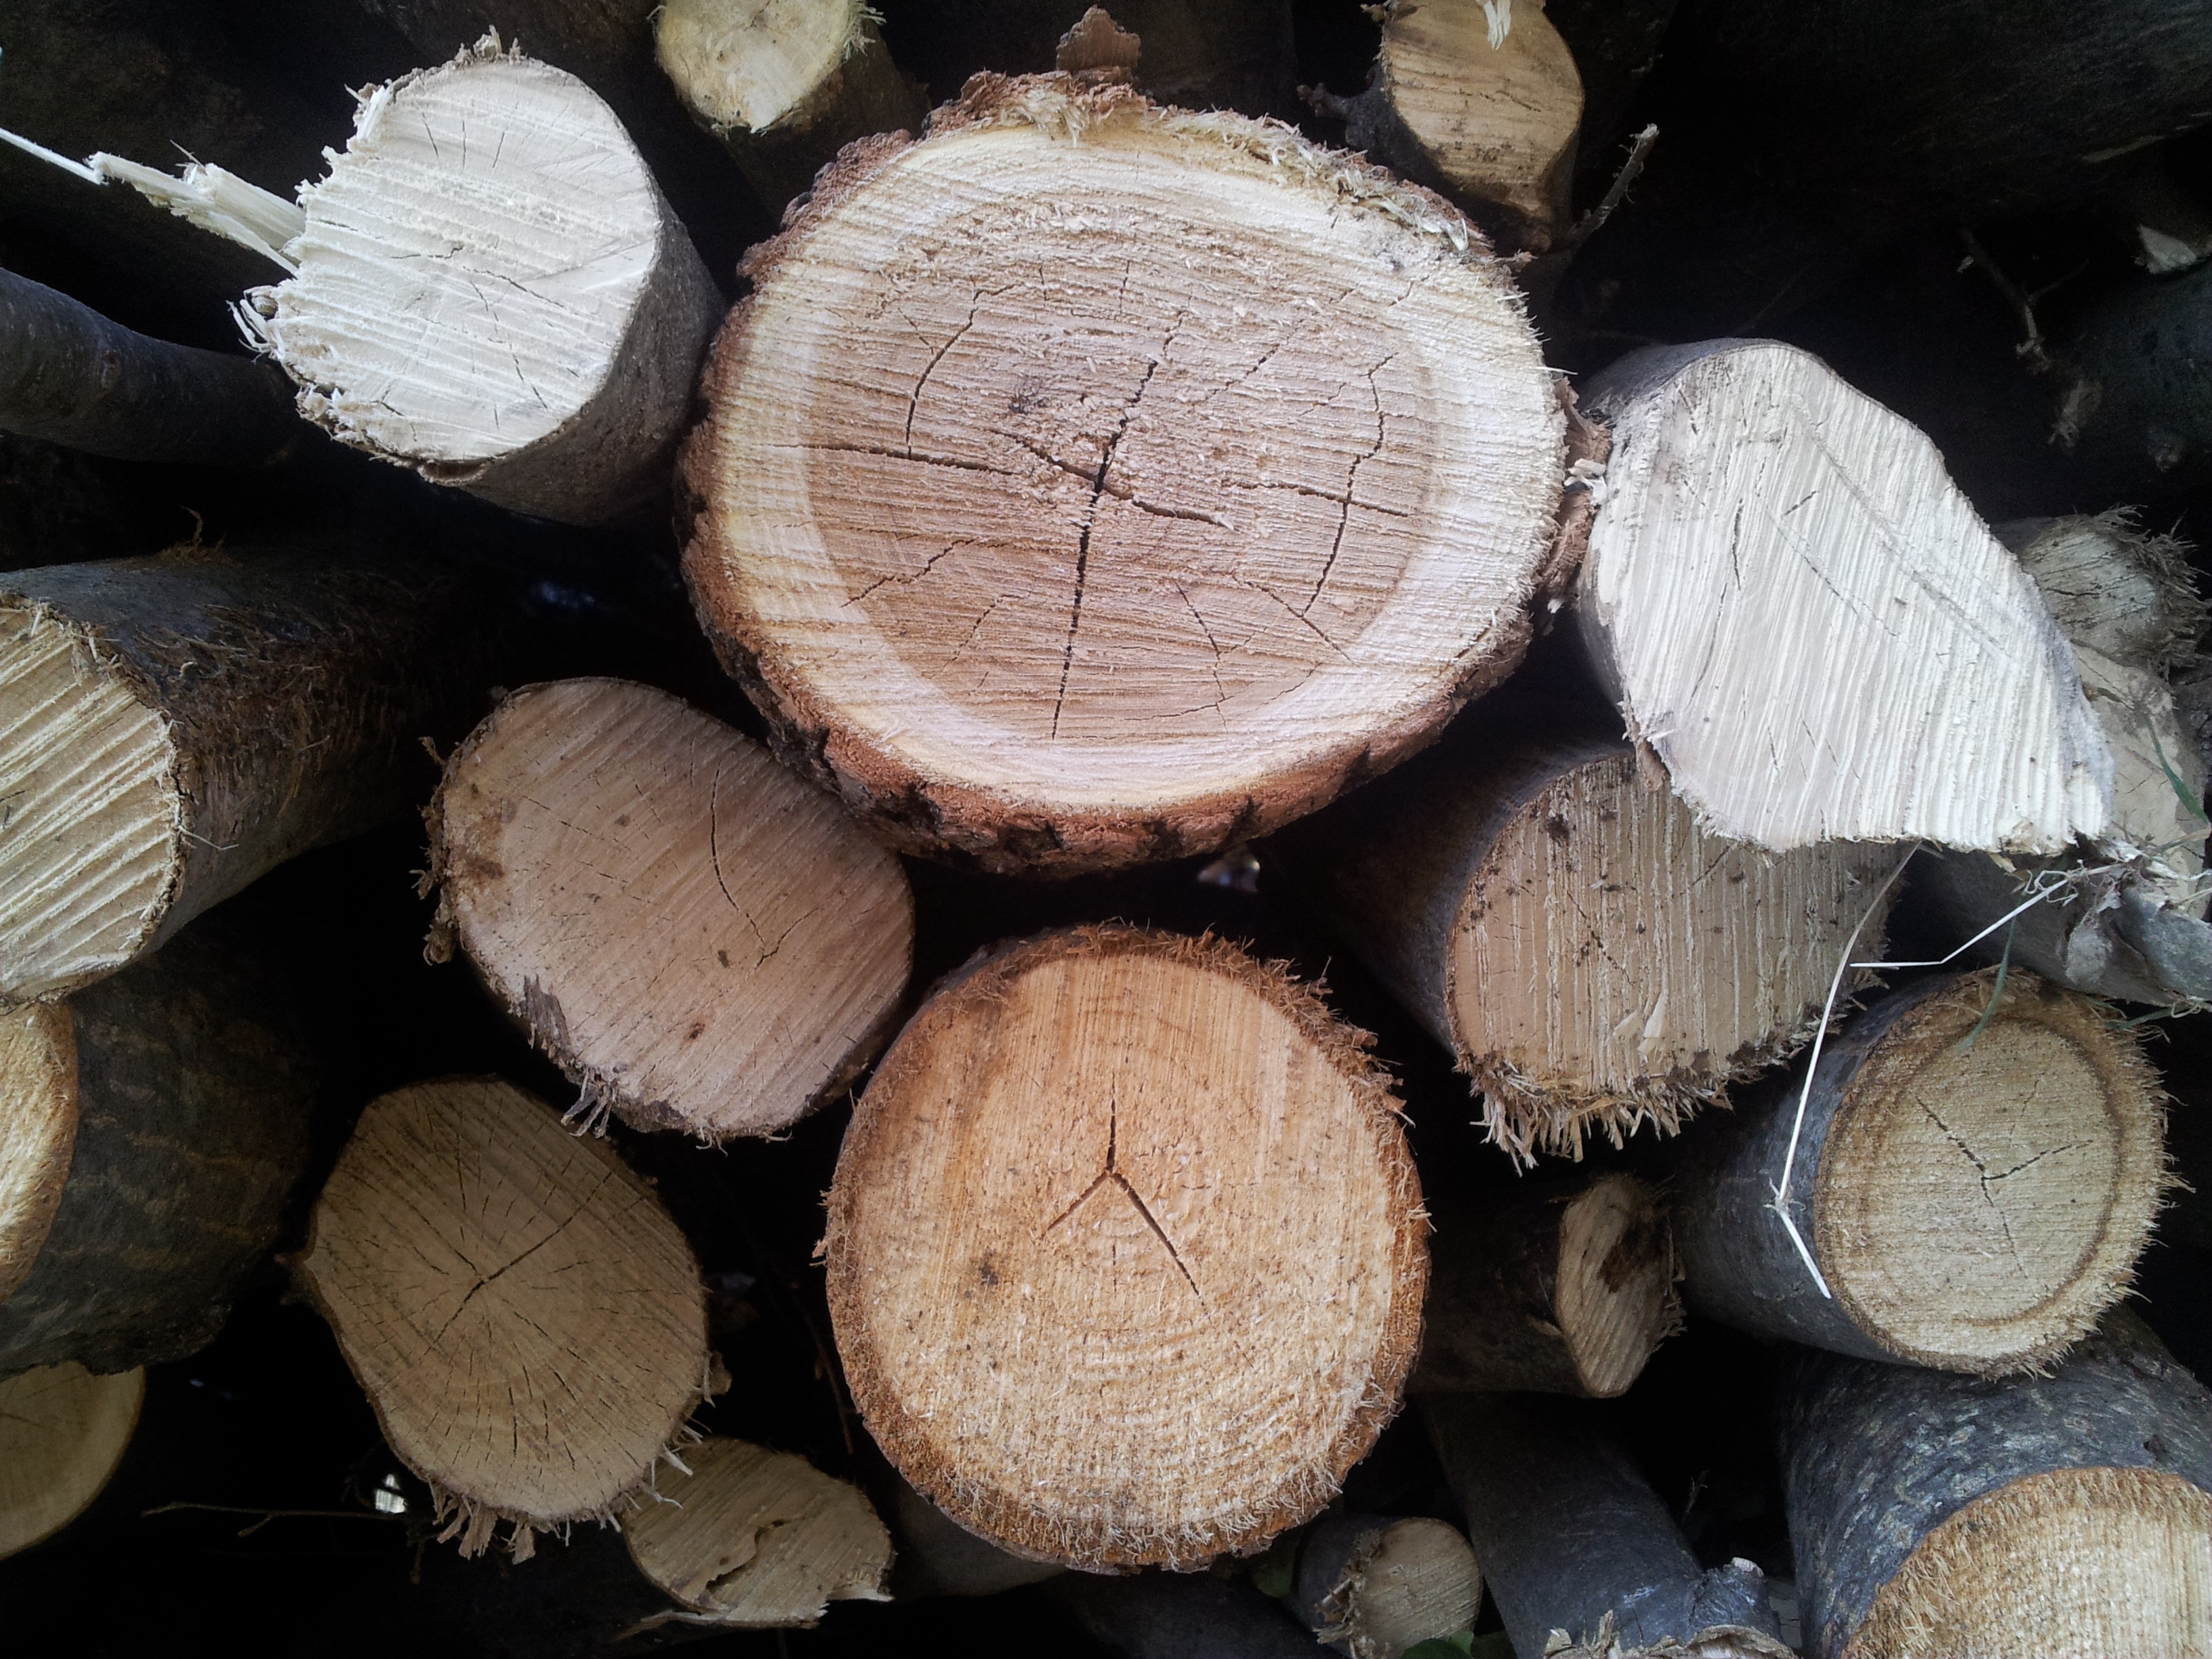
tree, forest, wood, stump, trunk, fireplace, stack, coconut, woodcutter, shiitake, man made object, medicinal mushroom